Born This Way (song)

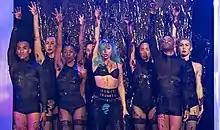
A group of people standing with their right hand raise up. They are decked in black garments with bare legs. Central to them is a woman who has blue hair and tufts of hair from her underarms and at her pubic area.

Gaga performed an acoustic version on "The Oprah Winfrey Show", in May 2011, along with another song from "Born This Way", "You and I". Sitting atop a high stool, Gaga—in a red leather blazer, a floppy mask-like hat and see-through leopard bodysuit—played a piano made out of a wire high-heel structure. At "The Graham Norton Show" in May 2011, Gaga performed "Born This Way" as the closing song of the show, while on Radio 1's Big Weekend in Carlisle, Cumbria it was the opening song of the set list. Another performance took place at the season finale of "Saturday Night Live", where the singer wore a metallic dress and a side ponytail. Midway through her performance, she displayed a pregnant belly as she emerged from within her dancers. A few days later, Gaga performed the song on "Good Morning America" as a part of their "Summer Concert Series". She wore gold horns and a gold sequined jacket, and near the end of the performance she joined her dancers in a tank filled with of dyed gel.